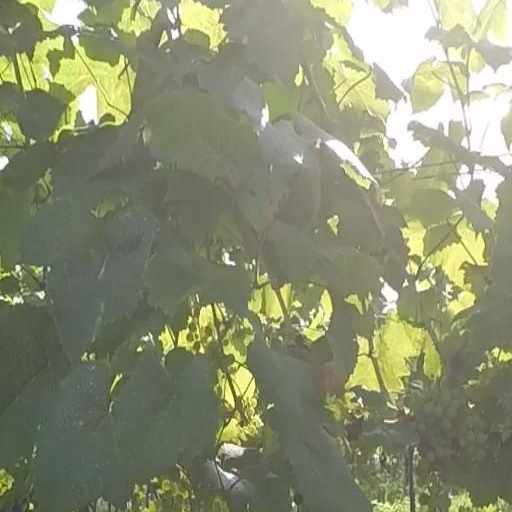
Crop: grape